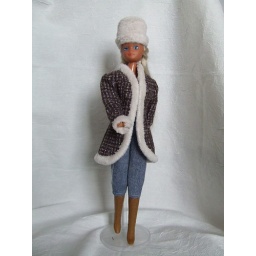
A fitting fur-trimmed dress with matching (fake) fur hat for Barbie in wintertime